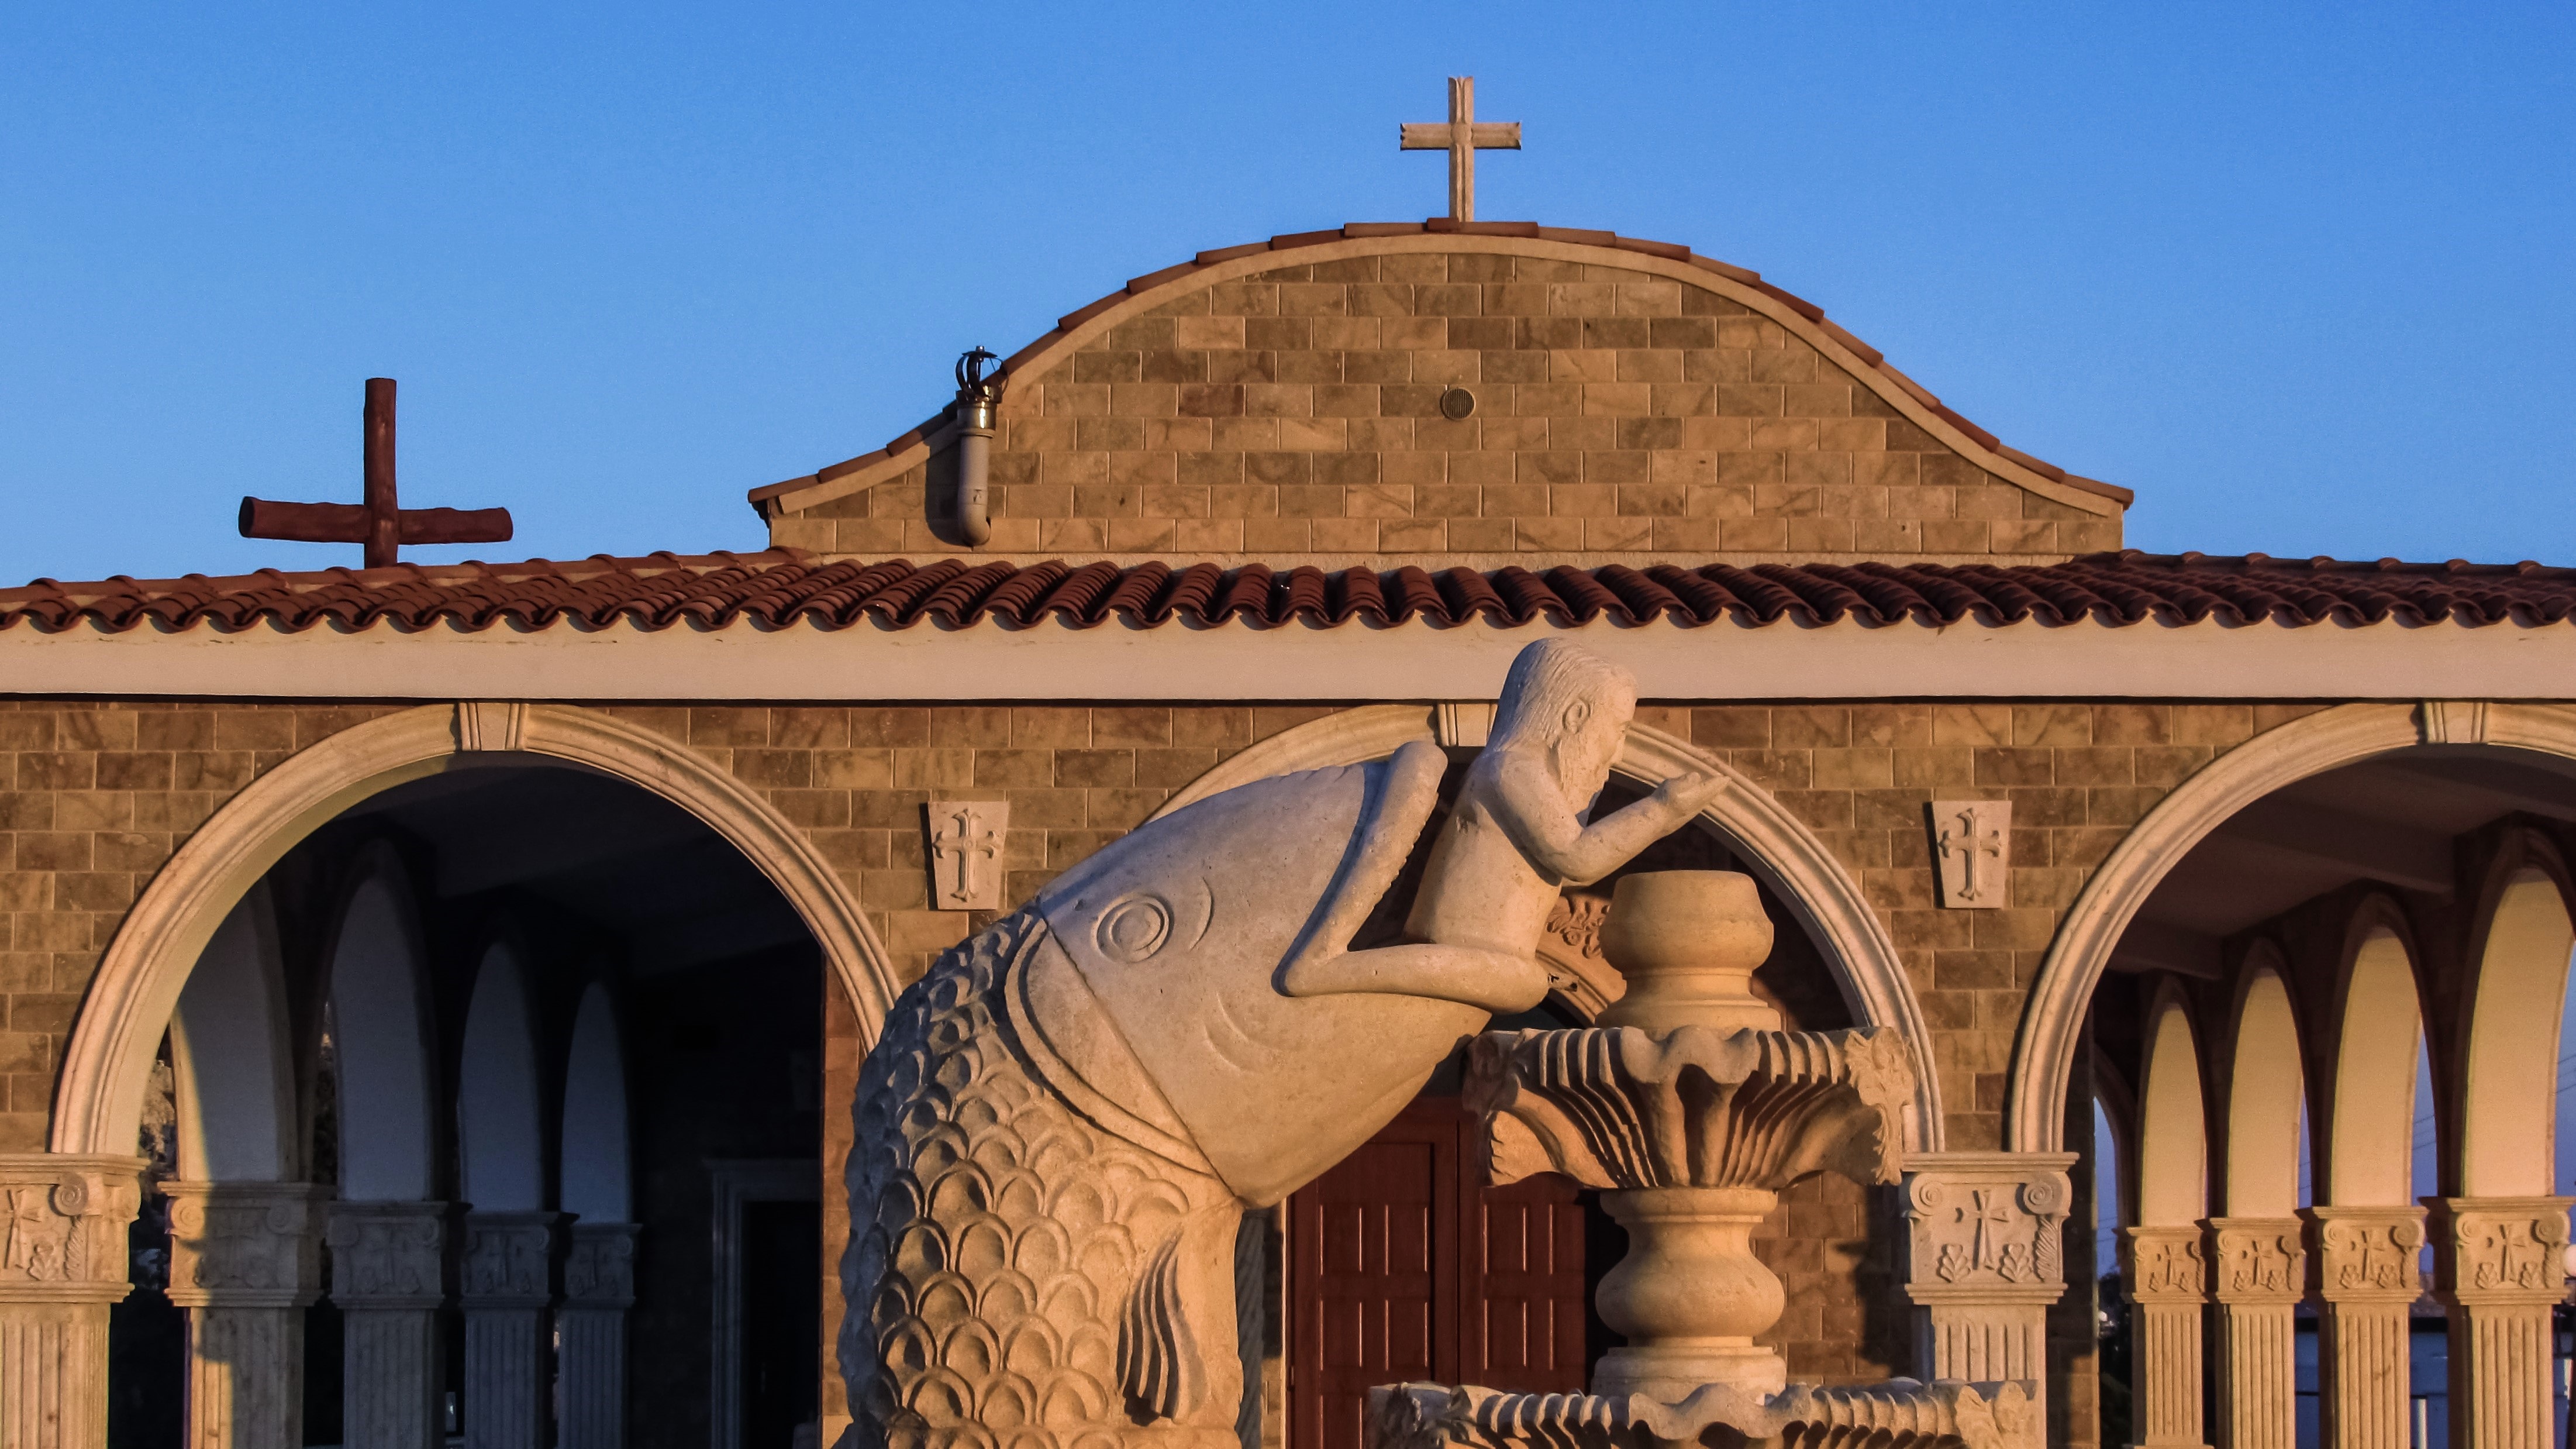
architecture, palace, travel, arch, landmark, facade, church, tourism, place of worship, temple, mosque, synagogue, cyprus, ayia napa, ayios epifanios, ancient history